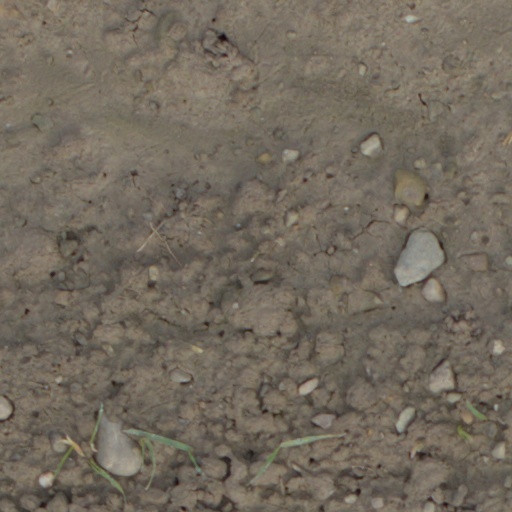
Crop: wheat